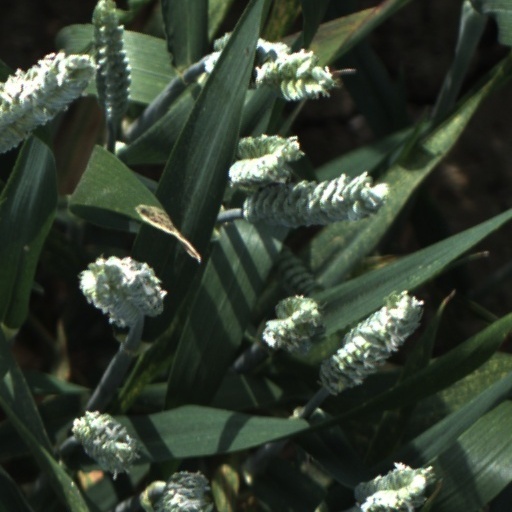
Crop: wheat